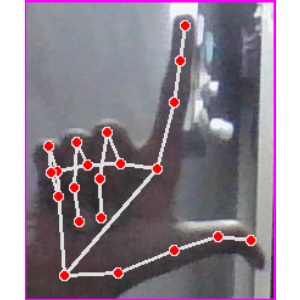
अक्षर: ल